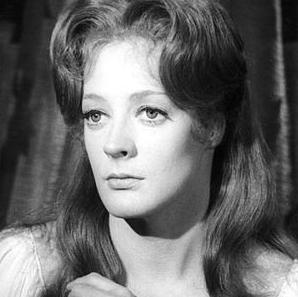
Age: 30